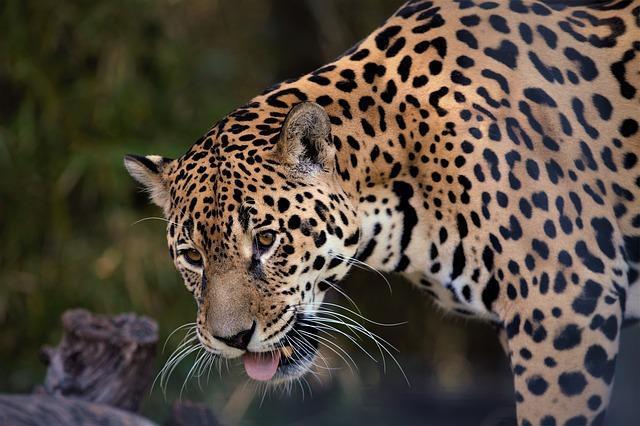
cat